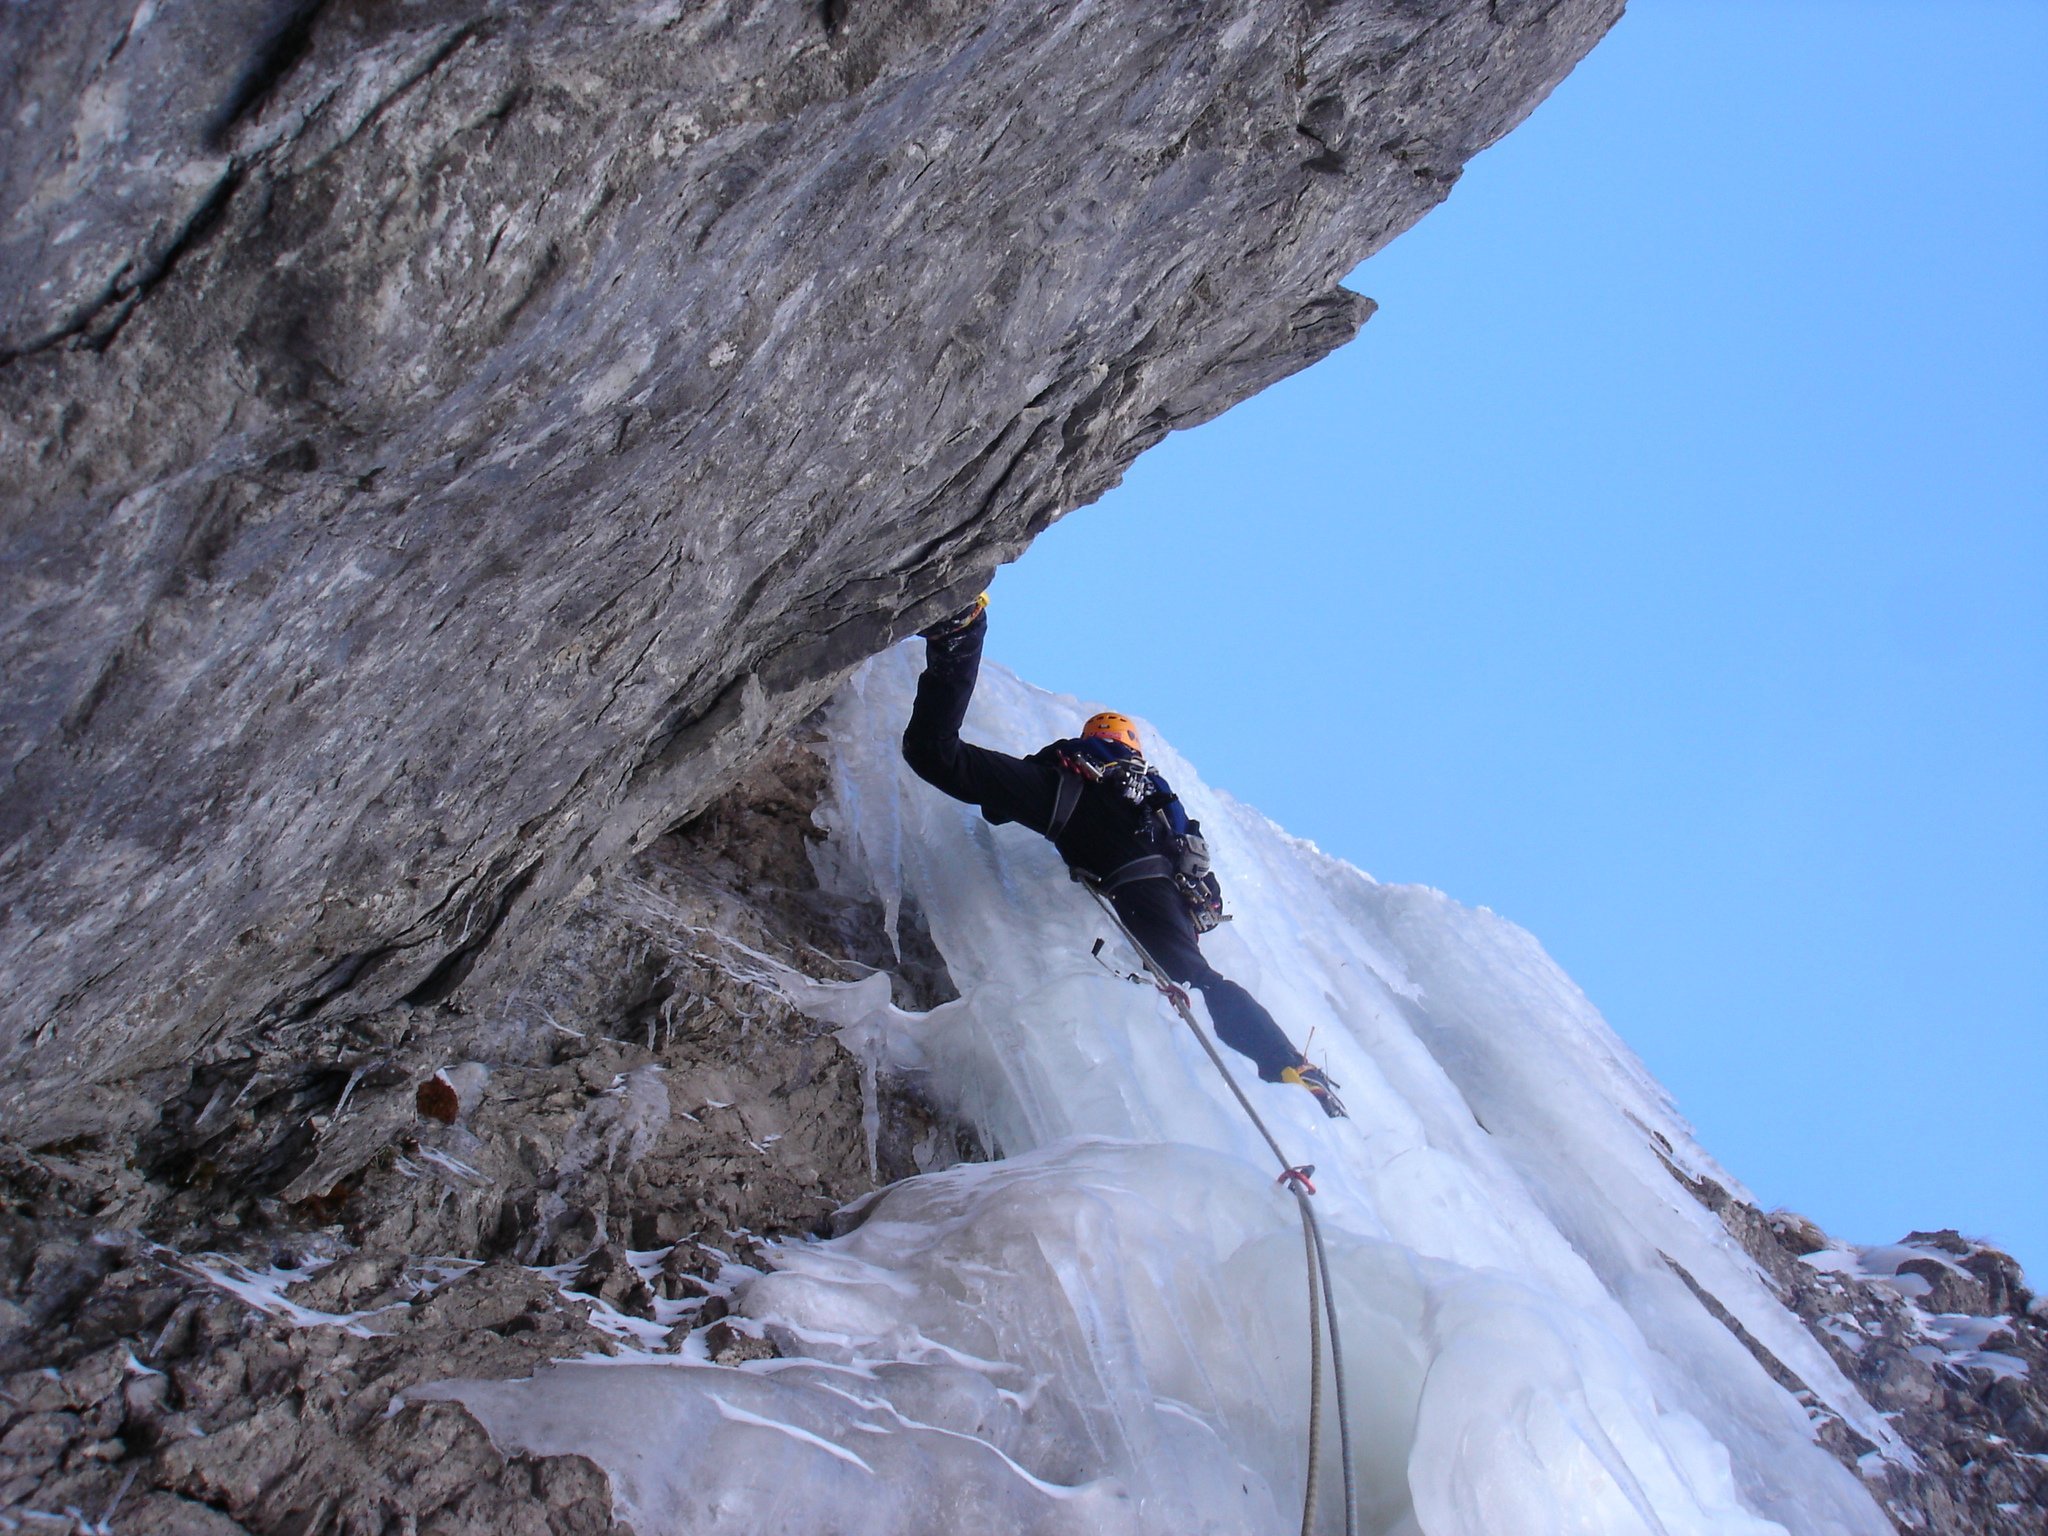
waterfall, cold, adventure, recreation, ice, alpine, frozen, climbing, extreme sport, ridge, climb, mountaineering, sports, mountains, icefall, alpinism, bergsport, outdoor recreation, ice climbing, geological phenomenon, individual sports, sport climbing